Berwick (Columbus, Ohio)

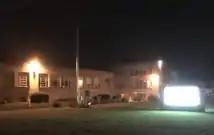
All Saints Academy

Berwick's educational system is split between local schools and the larger Columbus City School District. Schools located in Berwick include Berwick Alternative K-8 School and All Saints Academy, a private kindergarten through eighth-grade school with about 275 students, located at 2855 E. Livingston Ave. in the neighborhood.